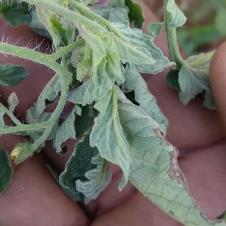
Crop: Tomato
Condition: bacterial-floundering-d